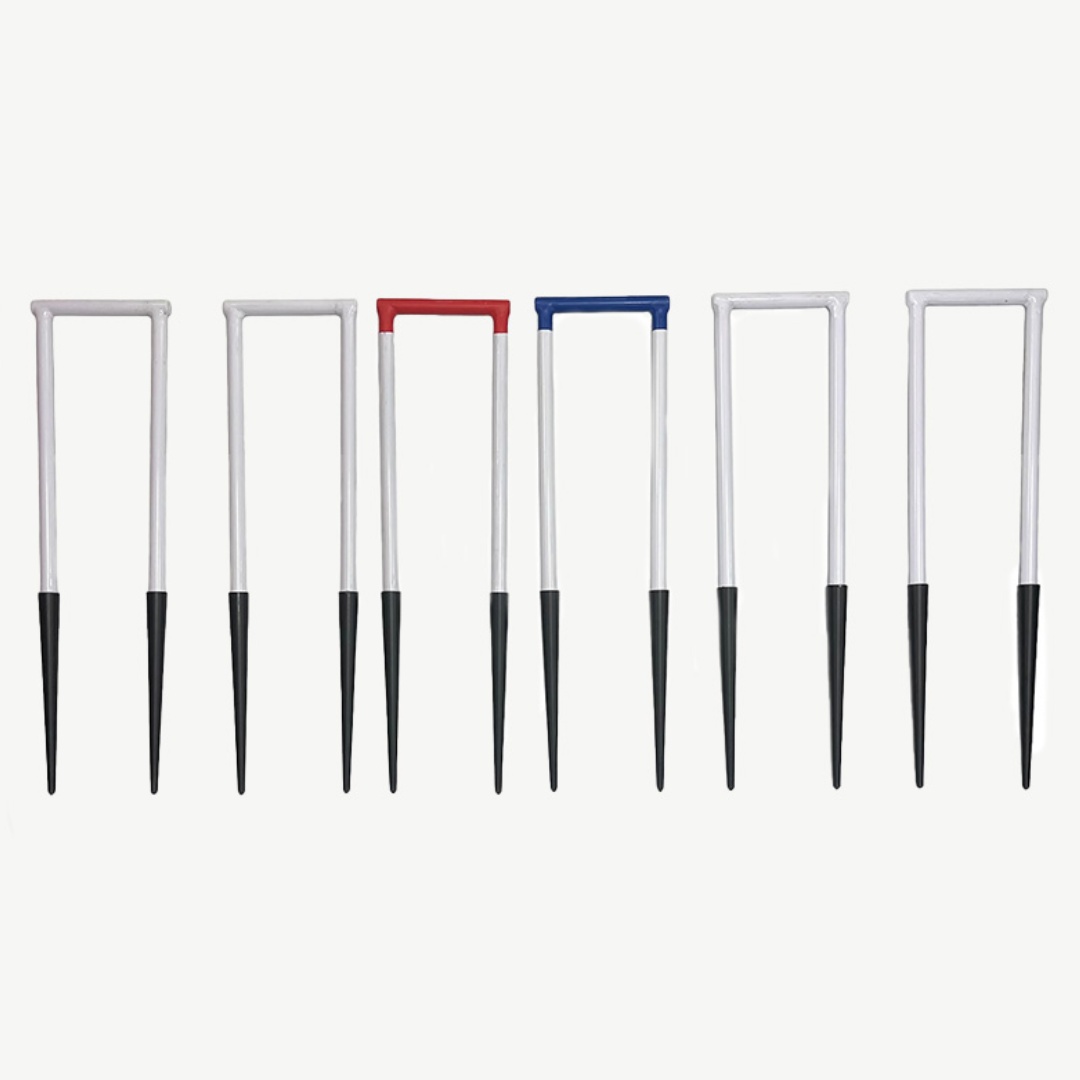
Club-Krocket-Tore - 16mm Stahl - 6 Stück - Schwer und Profi - Crockett Zubehör
Ein Satz von sechs Krocket-Toren aus Stahl mit einem Durchmesser von 16 mm, einschließlich der "Wurzeln" zur Stabilisierung der Tore. 10,16 cm (4 Zoll) Abstand zwischen den Pfosten. 50,8 cm hoch, 20,32 cm in den Boden eingelassen, um die vorgeschriebene Höhe von 30,48 cm über dem Boden einzuhalten. Die Club Croquet Tore werden mit einer Aufbewahrungstasche aus Segeltuch geliefert. Wird als Teil unserer Executive und Championship Croquet Tore geliefert. Es wird empfohlen, den Boden vor dem Bohren der Tore aufzuweichen, um Schäden an den Bögen zu vermeiden.
Brand: Ubergames
Category: Sporting Goods > Outdoor Recreation > Outdoor Games > Lawn Games > Croquet Sets